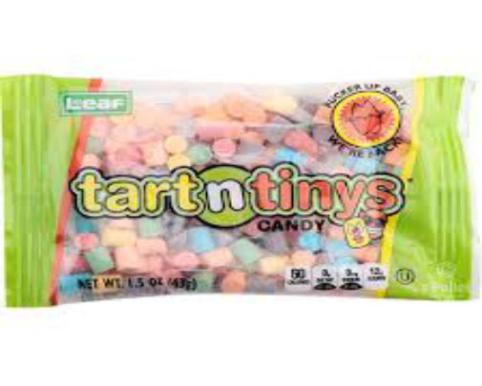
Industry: Food